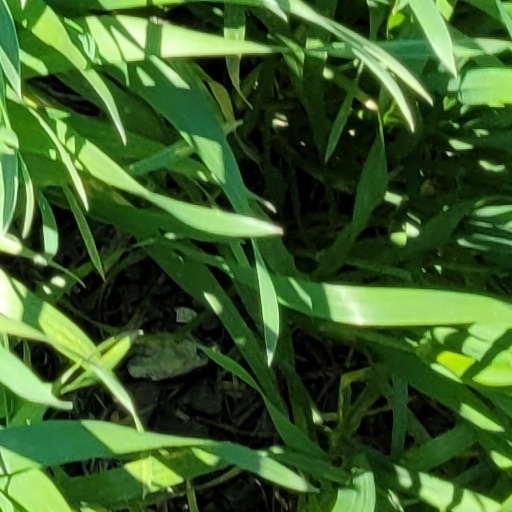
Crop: wheat